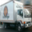
Label: truck